Rajmahal

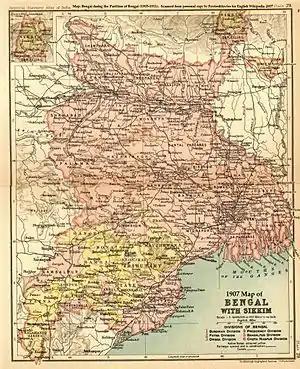
1907 Map of Bengal with Sikkim

Rajmahal region was earlier ruled by Raja Mal sub-group of Mal Paharia tribes. Earlier this place was known as "Agmahal" and is surrounded by Rajmahal hills on one side and river Ganges on another side. The region was also known as 'Daman-i-Koh' during Mughal rule.